Giulio Terzi di Sant'Agata

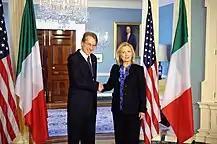
Foreign Affairs Minister Giulio Terzi with State secretary Hillary Clinton

Within the EU and NATO, Minister Terzi was a strong advocate for a renewed "Pratica di Mare" partnership with the Russian Federation in order to settle energy and rule of law issues, as well as European security concerns raised from east–west diverging positions on conventional and nuclear forces. He gave impulse to policies of diversification of energy supplies to Italy, by negotiating and signing during the 2012 UNGA in New York the Memorandum of Understanding (MoU) for the Trans Adriatic Pipeline (TAP) between Albania, Greece and Italy, by strengthening relations with transitional governments in Libya, and enhancing economic cooperation with Mozambique, Angola and Algeria. He pursued a reinforced Mediterranean political and economic cooperation in the Mediterranean region in the "5+5 Dialogue" framework, with Spain, France, Italy, Malta, Portugal, Libya, Morocco, Mauritania and Tunisia, and other bilateral and multilateral initiatives through the EU, NATO and the UN. At the same time, Minister Terzi did strive for a closer EU political, economic, and scientific cooperation with Israel and for the reactivation of the peace process on the basis of the two-state solution. During his tenure, Minister Terzi engaged in a more active Italian diplomacy for the Horn of Africa, by visiting and signing new agreements with Ethiopia and Somalia.